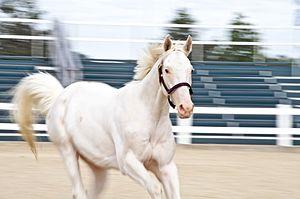
La robe blanche du cheval est, dans le domaine de l'hippologie, une couleur de robe d'un cheval, caractérisée par un pelage complètement blanc sans aucune tache ou marque, une peau rose ou avec de petites tâches noires, et des yeux bleus ou foncés. Les généticiens, notamment américains, avancent plusieurs explications au sujet de l'origine de la robe blanche chez les chevaux. Une mutation responsable sur un gène, nommée « W », a été identifiée. La robe blanche est extrêmement rare, et peut apparaître spontanément chez un poulain issu d'une population de chevaux normalement colorés. Une race chevaline est exclusivement sélectionnée sur cette couleur, le Camarillo white. La robe blanche peut être obtenue par le croisement de deux chevaux overo entre eux, mais est alors associée à une maladie génétique grave, le syndrome du poulain blanc, qui entraîne la mort du poulain quelques heures après sa naissance.
La domestication du cheval est l'ensemble des processus de domestication qui conduit l'espèce humaine à maîtriser puis à utiliser l'espèce Equus caballus à son profit grâce au contrôle des naissances et à l'élevage de ces animaux pour la consommation, le combat, le travail et le transport. De nombreuses théories sont proposées, tant en termes d'époque, de nombre de foyers de domestication, que de types, espèces ou sous-espèces de chevaux domestiqués. Plus tardive que pour les espèces animales alimentaires, la domestication du cheval est difficile à dater avec précision. Les premiers apprivoisements pourraient remonter à la fin du Paléolithique supérieur, 8 000 ans avant notre ère. La première preuve archéologique d'une domestication remonte à 3 500 av. J.-C. dans les steppes au nord du Kazakhstan ; elle est le fait de la culture Botaï. Ces chevaux ne sont pas à l'origine des chevaux domestiques actuels, mais des chevaux de Przewalski, redevenus sauvages. D'autres éléments suggèrent des foyers de chevaux sauvages puis de domestication distincts dans la péninsule Ibérique, et peut-être la péninsule Arabique.